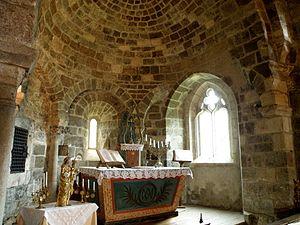
Bourg médiéval de Chalencon, appartenant à la comm. de Saint-André-de-Chalencon, dép. de la Haute-Loire, France (région Auvergne). Chapelle du XIe s., choeur. Arcades percées d'un jour en archère (gauche) et d'une fenêtre gothique du XVe (droite).
Chalencon est un hameau qui appartient à la commune de Saint-André-de-Chalencon, dans la Haute-Loire. Ce bourg médiéval est perché à 666 m d’altitude, sur un promontoire rocheux déterminé par une sinuosité de la rivière l’Ance.